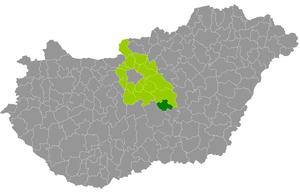
Le district de Nagykőrös est un des 18 districts du comitat de Pest en Hongrie. Créé en 2013, il compte 27 824 habitants et rassemble 3 localités : 2 communes et une seule ville, Nagykőrös, son chef-lieu.